Schönenbuch

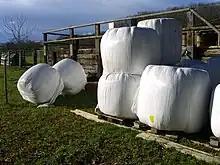
Hay bales from a farm outside Schönenbuch

, Schönenbuch had an unemployment rate of 1.76%. , there were 47 people employed in the primary economic sector and about 13 businesses involved in this sector. 90 people were employed in the secondary sector and there were 15 businesses in this sector. 214 people were employed in the tertiary sector, with 43 businesses in this sector. There were 654 residents of the municipality who were employed in some capacity, of which females made up 41.4% of the workforce.